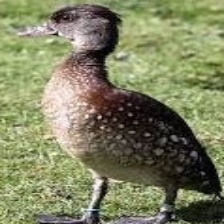
Species: SPOTTED WHISTLING DUCK
Scientific name: DENDROCYGNA GUTTATA
ImageNet parent category: drake